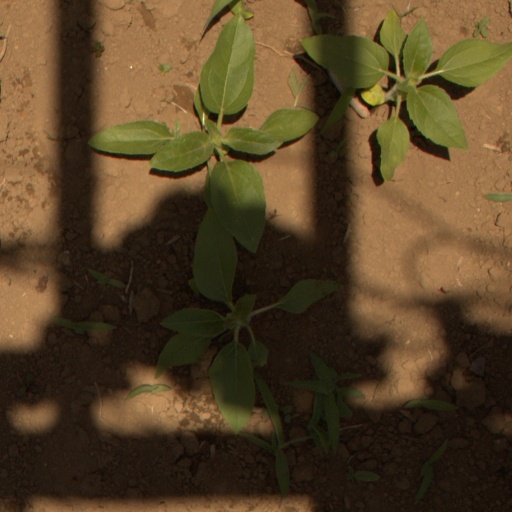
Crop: Jerusalem artichoke